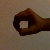
The image shows a hand gesture representing the number 0 in Indian Sign Language.